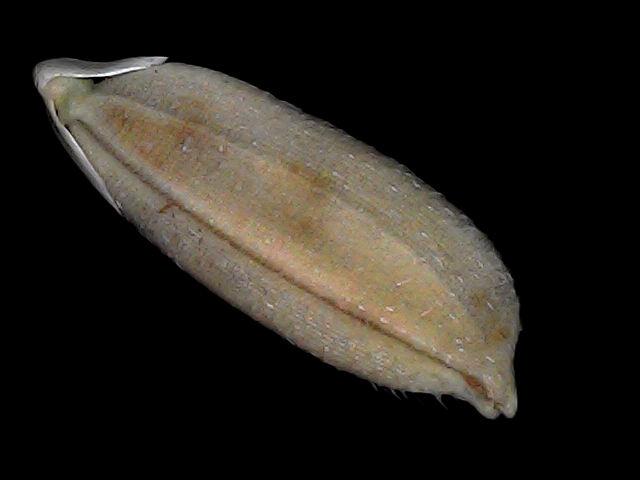
Rice variety: Br22